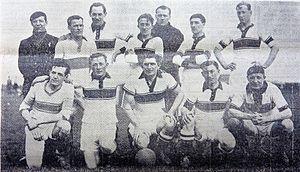
Stade amiénois en 1936. Debout
Le Stade amiénois est un club de football français fondé en 1909, disparu en 1961 et basé à Amiens en Picardie.